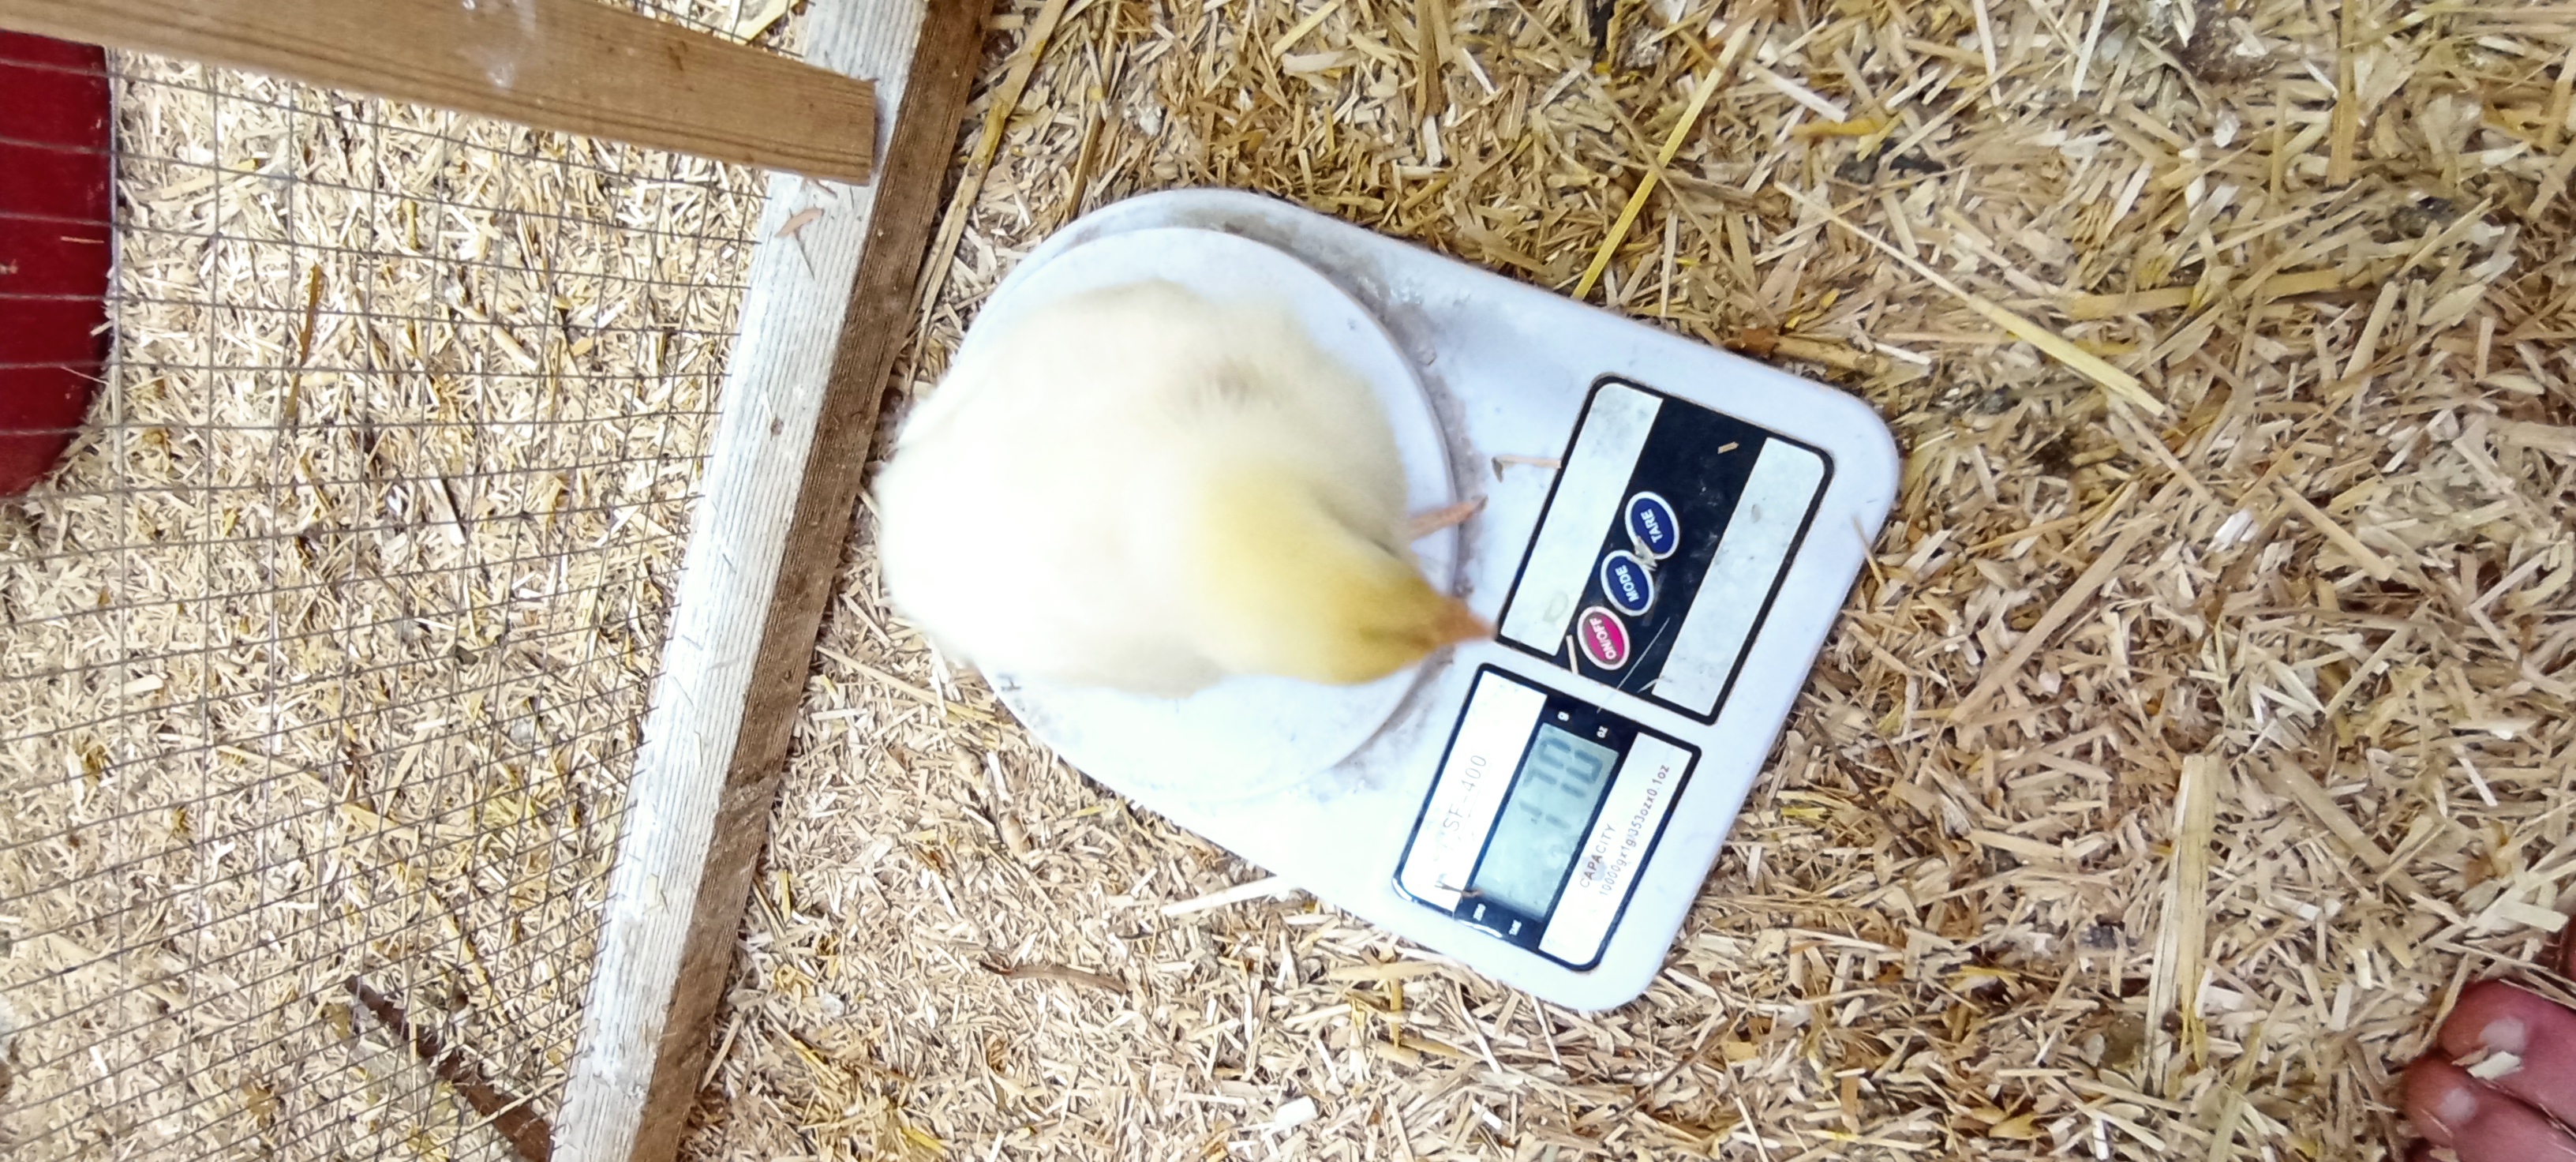
Weight: 171 g